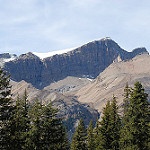
Scene: Outdoor